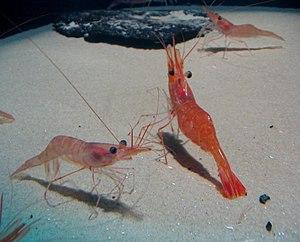
Crevette nordique du Canada Íslenska: Stóri kampalampi Norsk nynorsk: Dypvannsreke Polski: Krewetka północna Русский: Северная креветка
La République du Congo est un pays d'Afrique centrale disposant d'énormes potentialités halieutiques. Elle bénéficie de conditions topographiques et climatiques favorables, d'un réseau hydrographique dense et d'une côte atlantique longue de 170 km. La pêche au Congo se pratique de manière traditionnelle ou artisanale, et sous la forme moderne ou industrielle.
L'Abyss Box est un navire contenant 16 litres d'eau à la très haute pression de 18 mégapascals pour simuler l'environnement sous-marin naturel de la faune bathyale vivant à environ 1800 mètres sous la surface. Il est exposé à l'aquarium Oceanopolis à Brest, en France. Il a été conçu par le chercheur français Bruce Shillito de l'Université Pierre et Marie Curie à Paris.
Le nom vernaculaire crevette est traditionnellement donné à un ensemble de crustacés aquatiques nageurs, essentiellement marins mais aussi dulcicoles, autrefois regroupés dans le sous-ordre des « décapodes nageurs », ou Natantia.